Colloidal probe technique

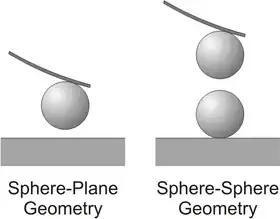
Scheme of the colloidal probe technique for direct force measurements in the sphere-plane and sphere-sphere geometries.

The colloidal probe technique is commonly used to measure interaction forces acting between colloidal particles and/or planar surfaces in air or in solution. This technique relies on the use of an atomic force microscope (AFM). However, instead of a cantilever with a sharp AFM tip, one uses the "colloidal probe". The colloidal probe consists of a colloidal particle of few micrometers in diameter that is attached to an AFM cantilever. The colloidal probe technique can be used in the "sphere-plane" or "sphere-sphere" geometries ("see figure"). One typically achieves a force resolution between 1 and 100 pN and a distance resolution between 0.5 and 2 nm.